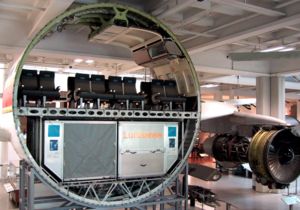
Wide-body / Oprindelse
Sektion af en Airbus A300 wide-body
Wide-body er betegnelsen for de flytyper, der har to midtergange i kabinen. Modsætningen til et wide-body fly er et narrow body fly, der kun har en enkelt midtergang.